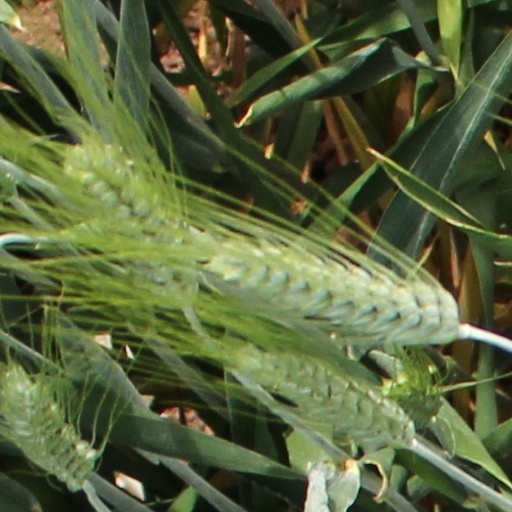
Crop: wheat